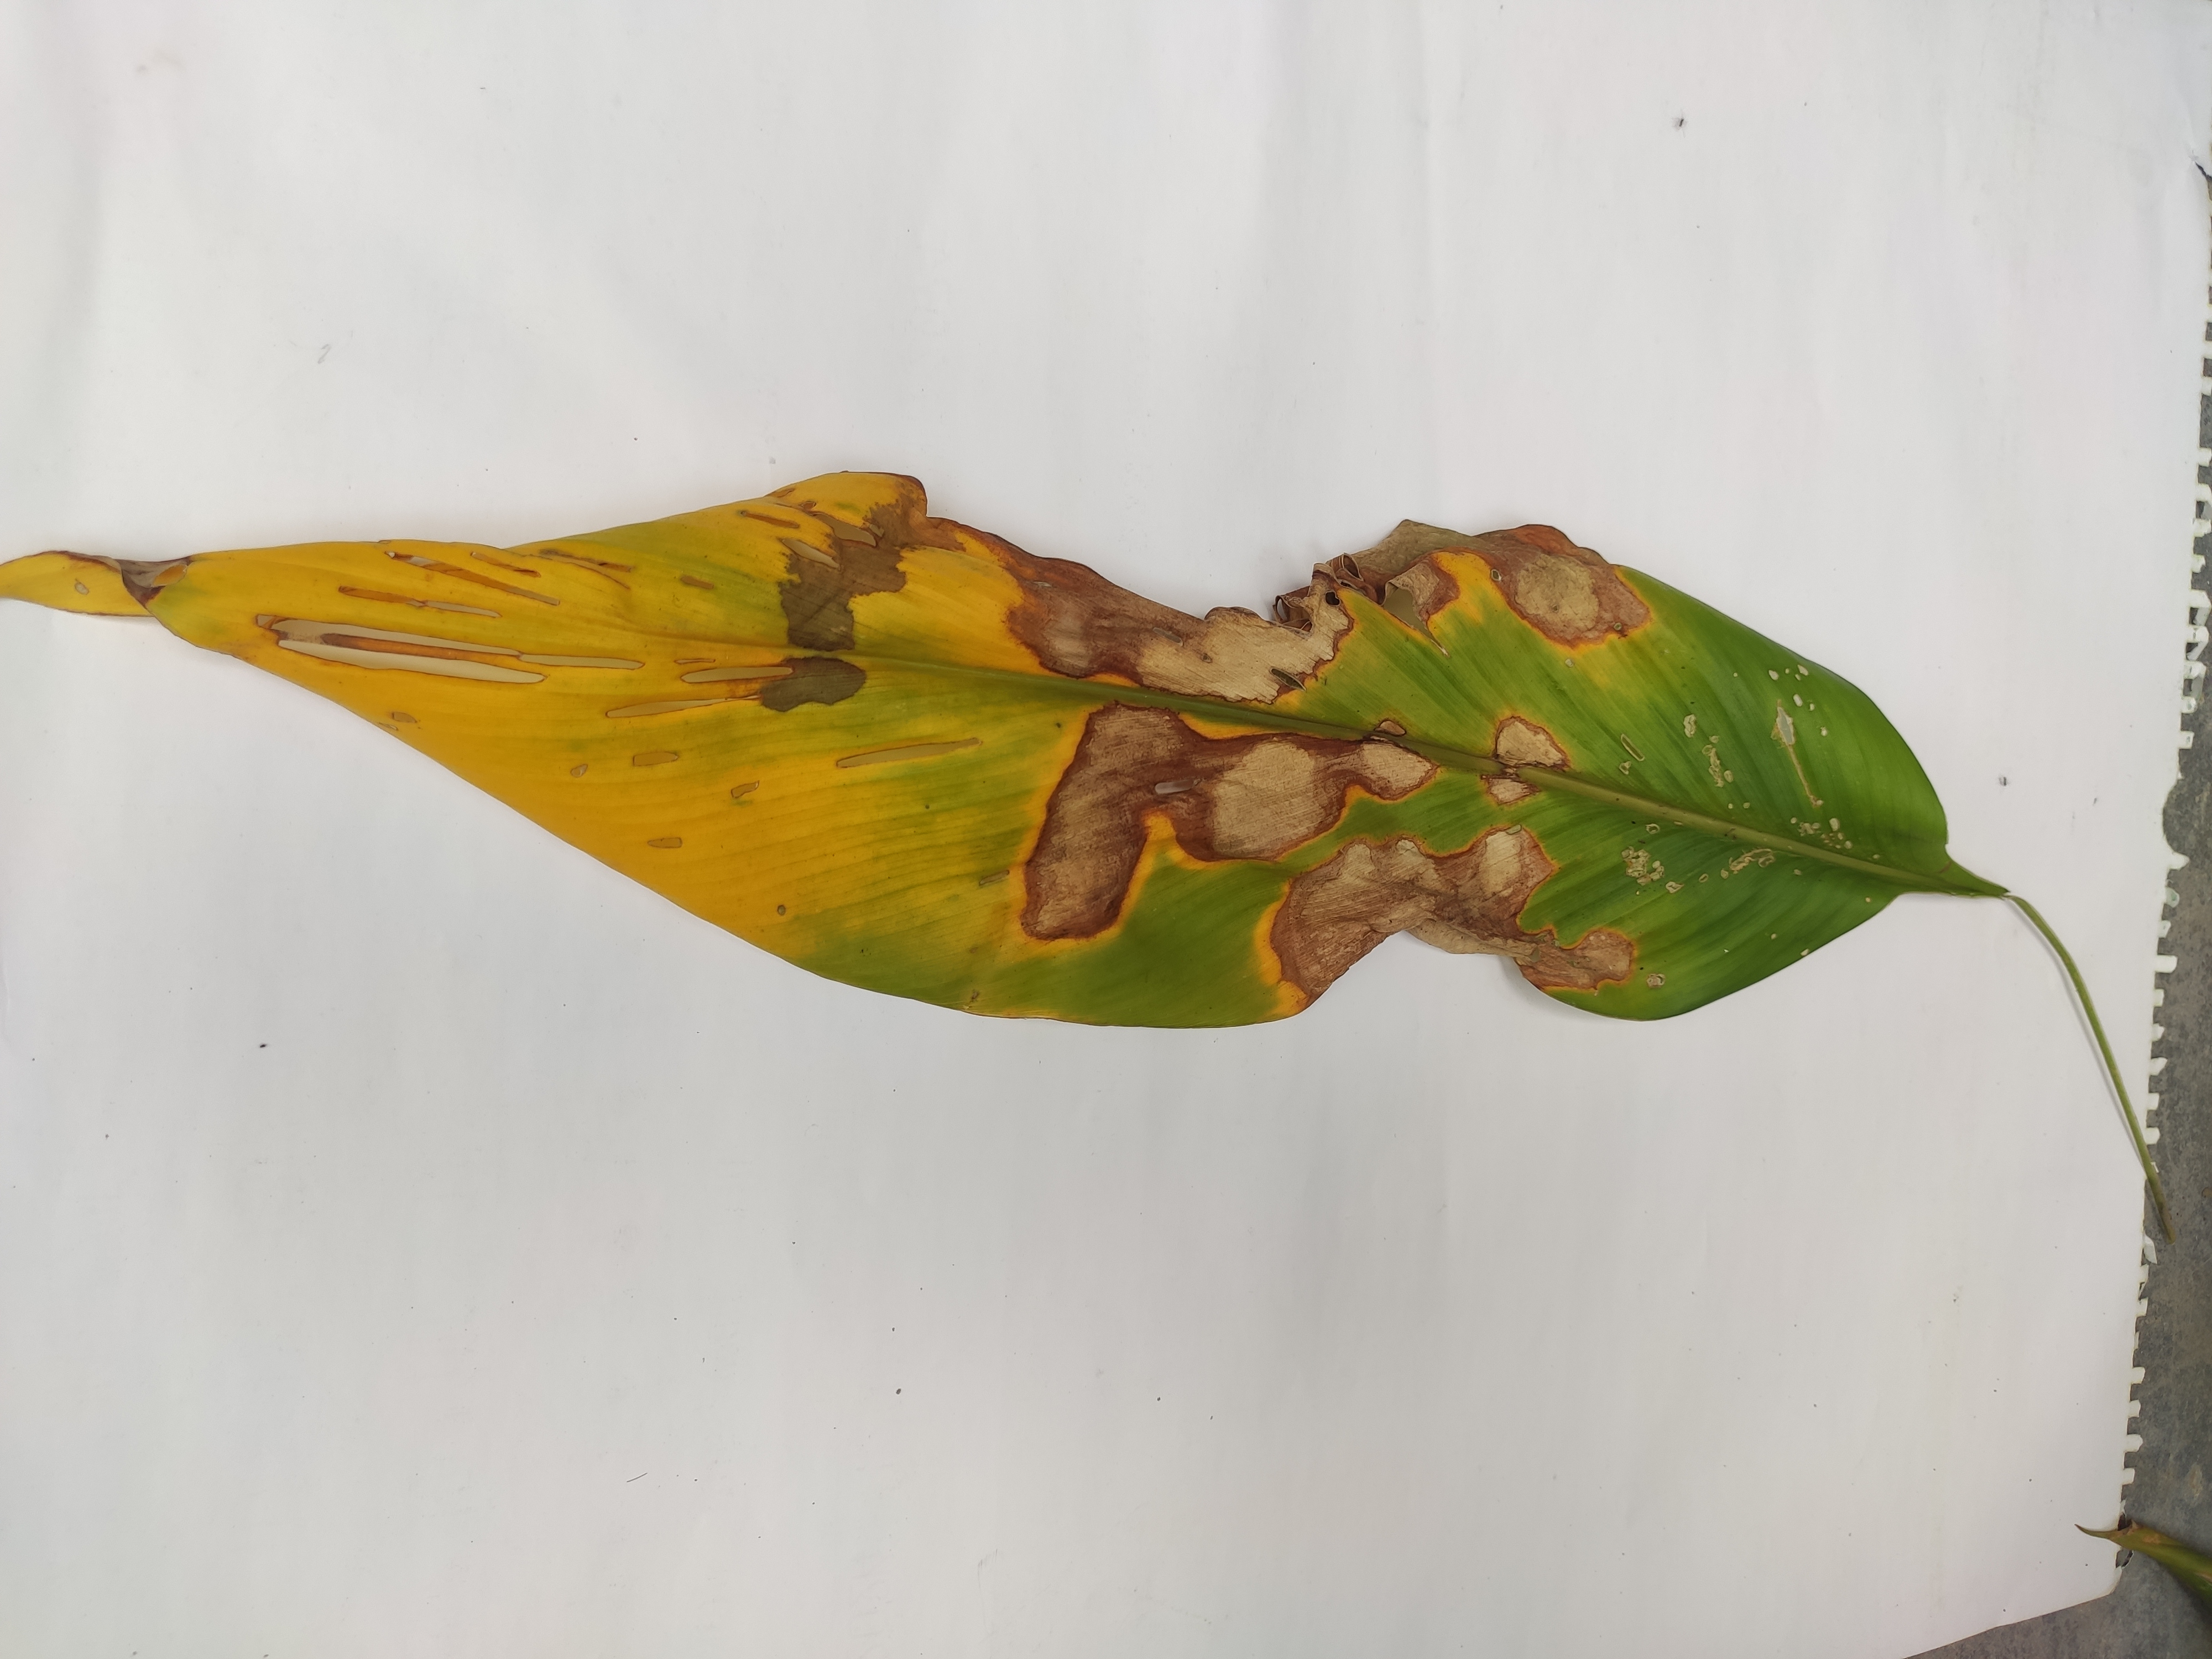
Label: Blotch